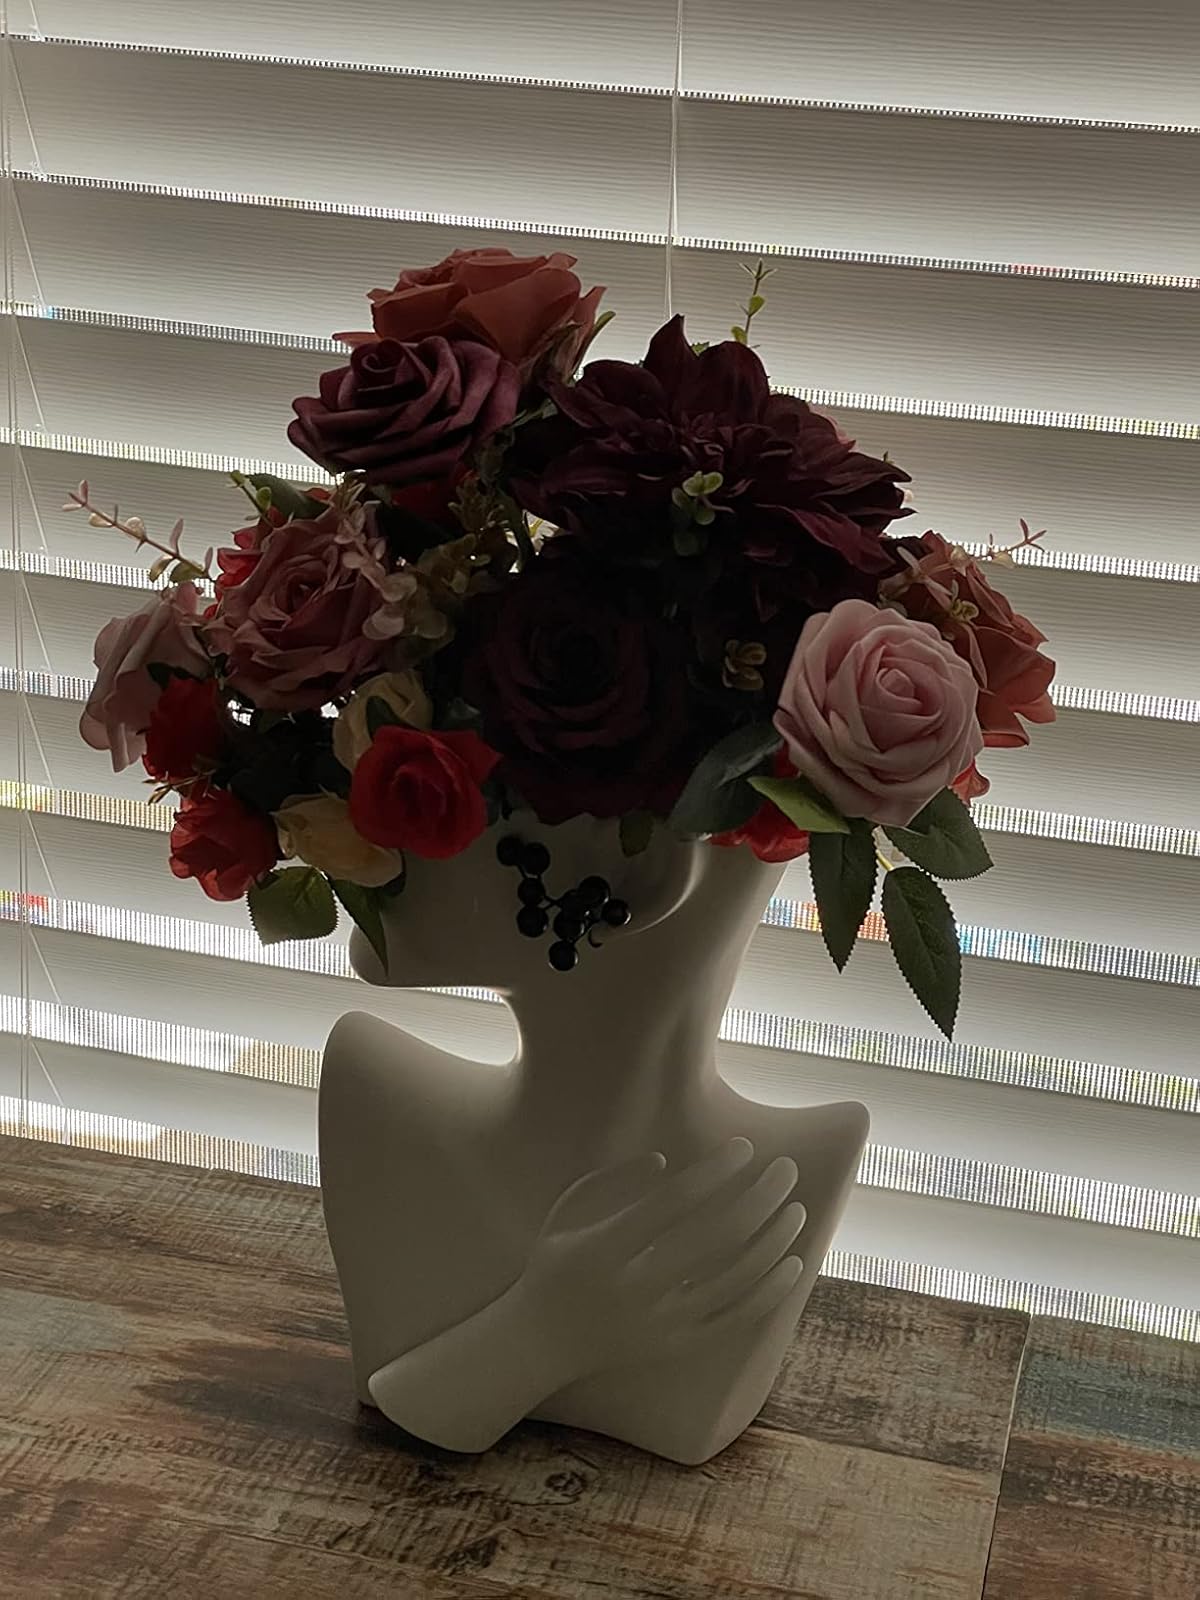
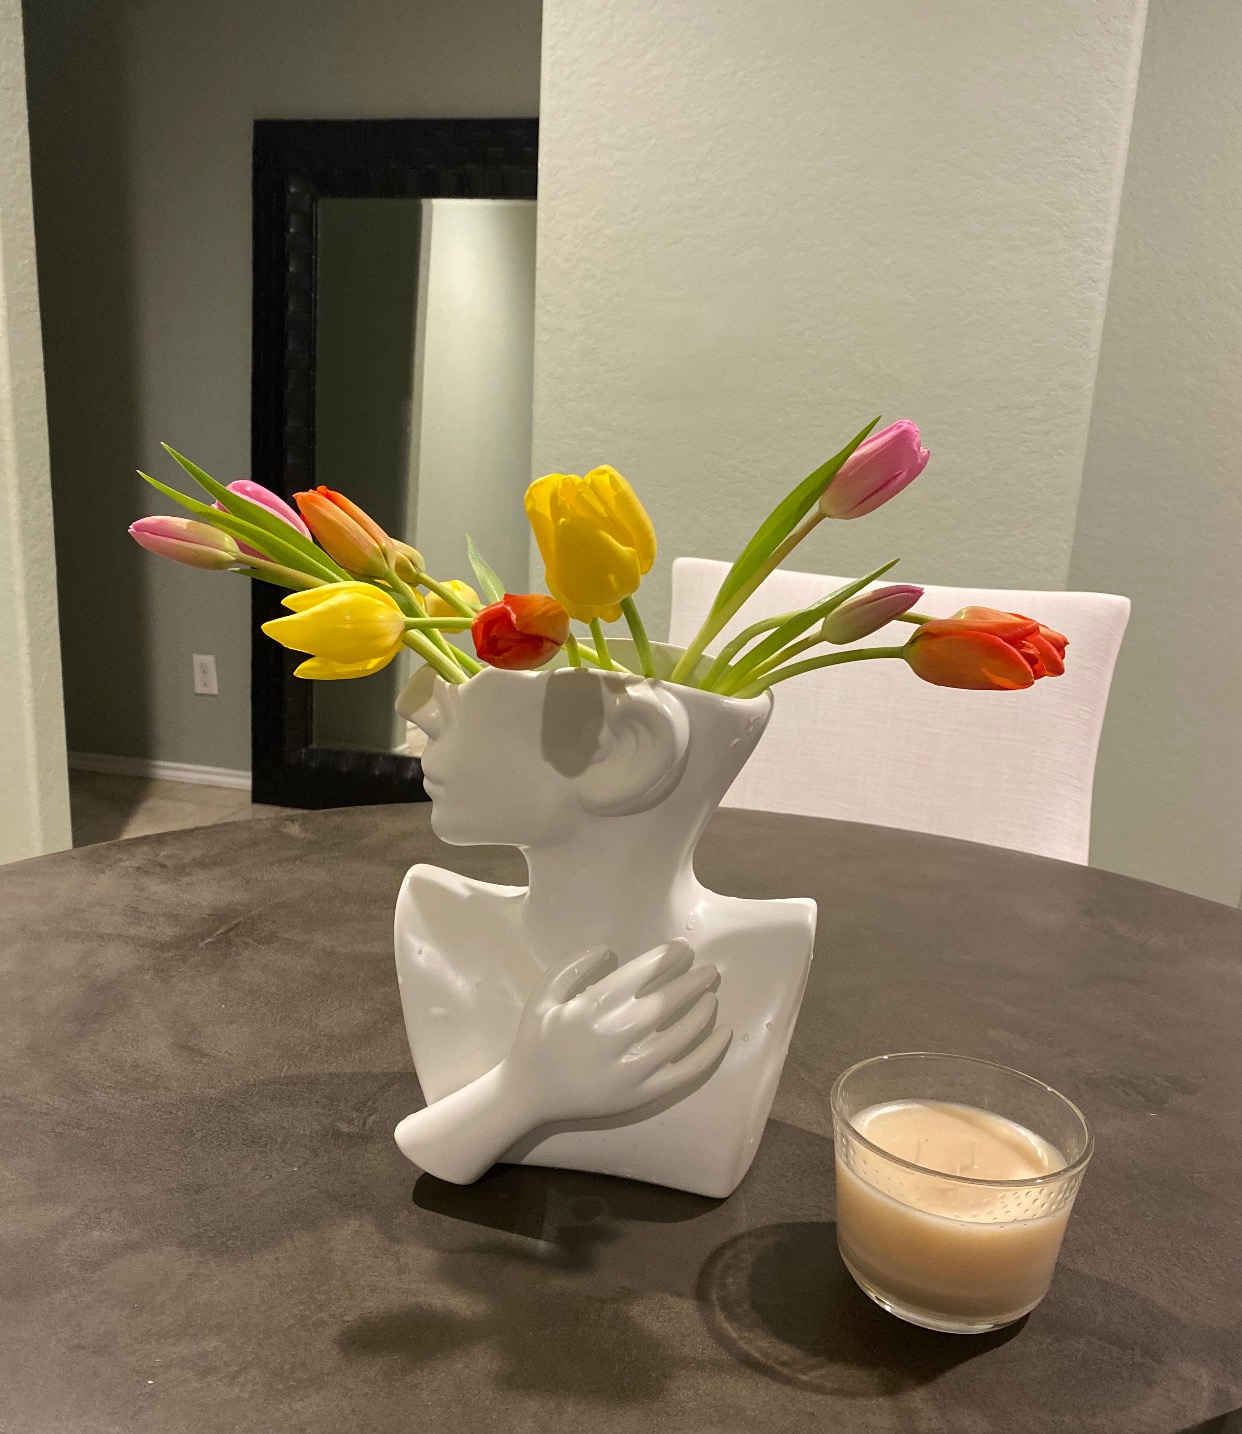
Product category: vase
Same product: yes